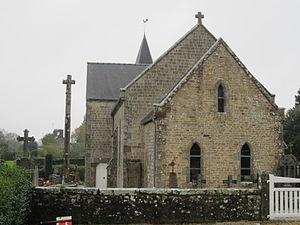
Lingeard, Manche
Lingeard est une commune française, située dans le département de la Manche en région Normandie, peuplée de 82 habitants.